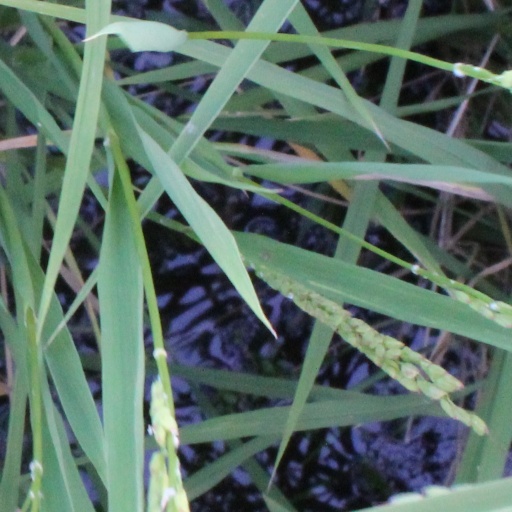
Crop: rice